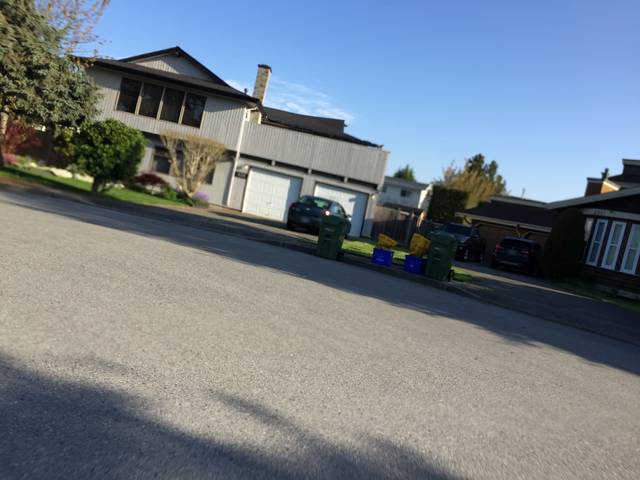
Region: Canada
Coordinates: 49.145, -123.127